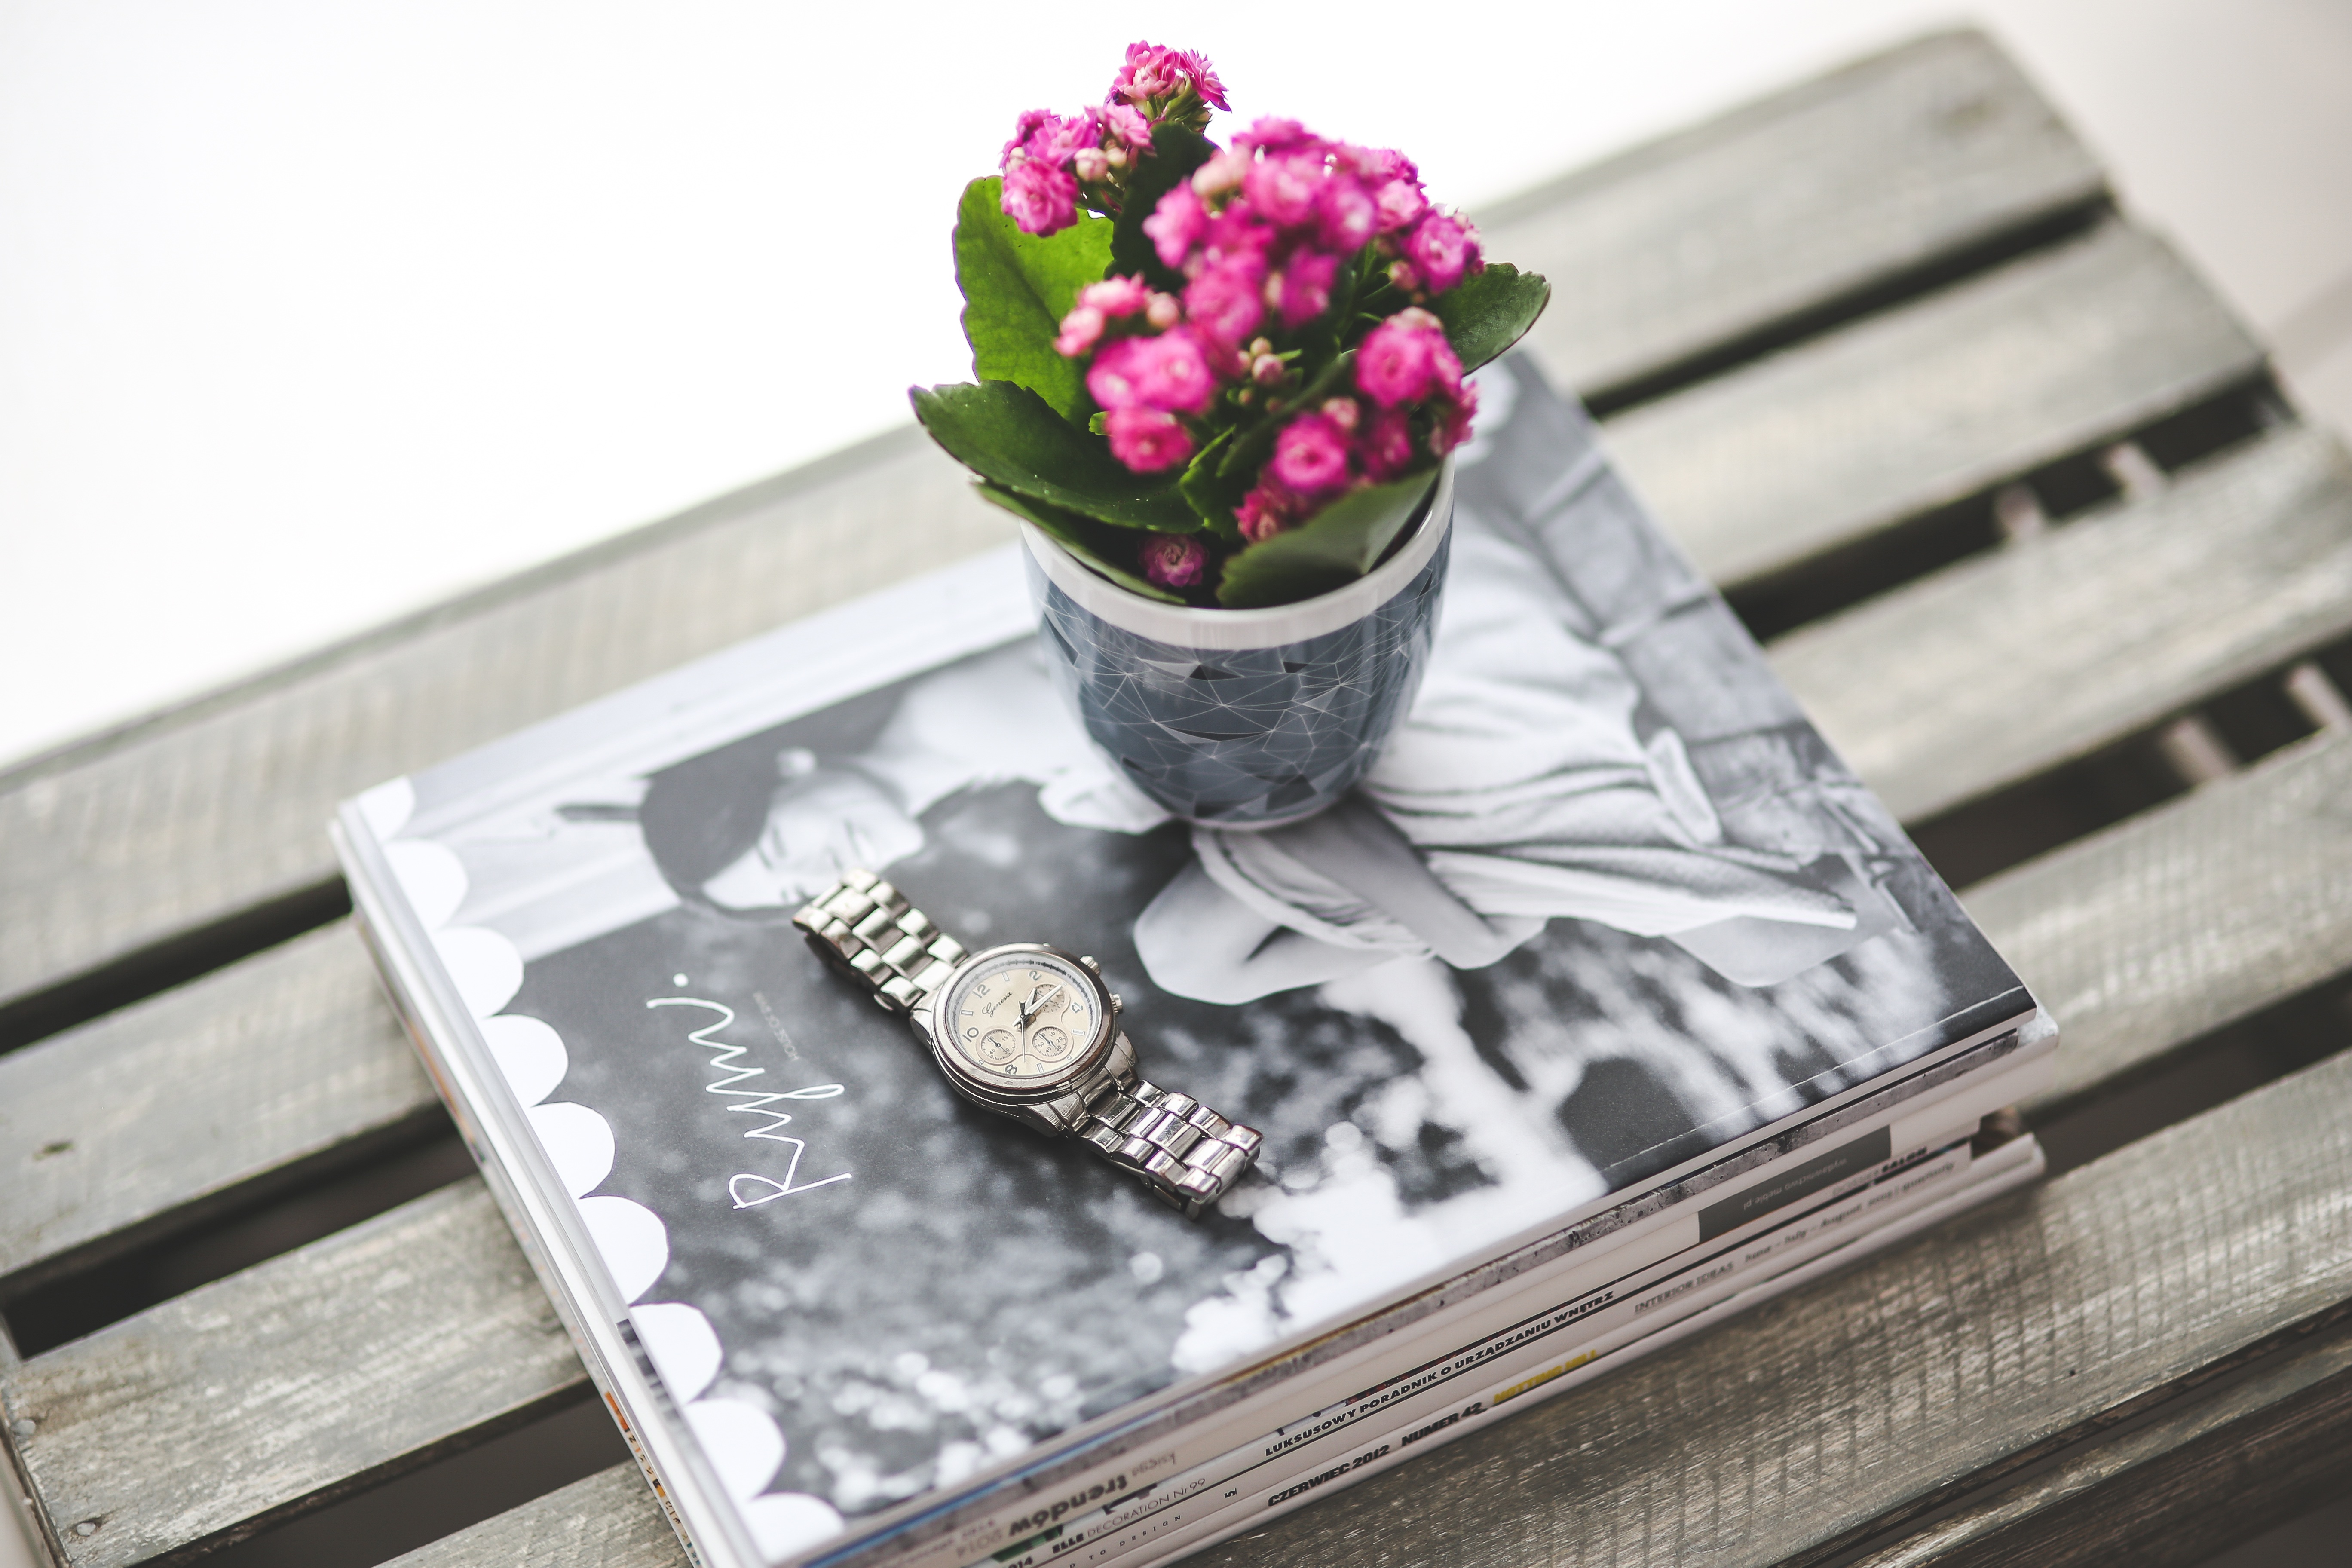
watch, flower, newspaper, pattern, magazine, pink, design, silver, floristry, kalanchoe